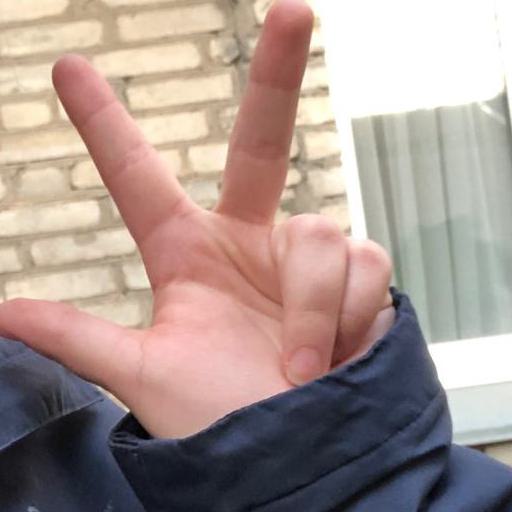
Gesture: three2